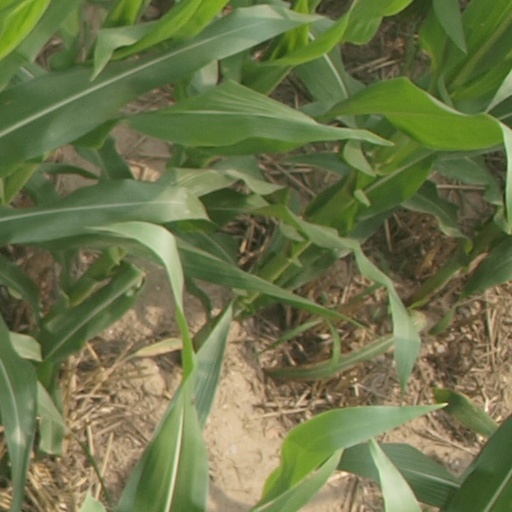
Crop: maize; corn